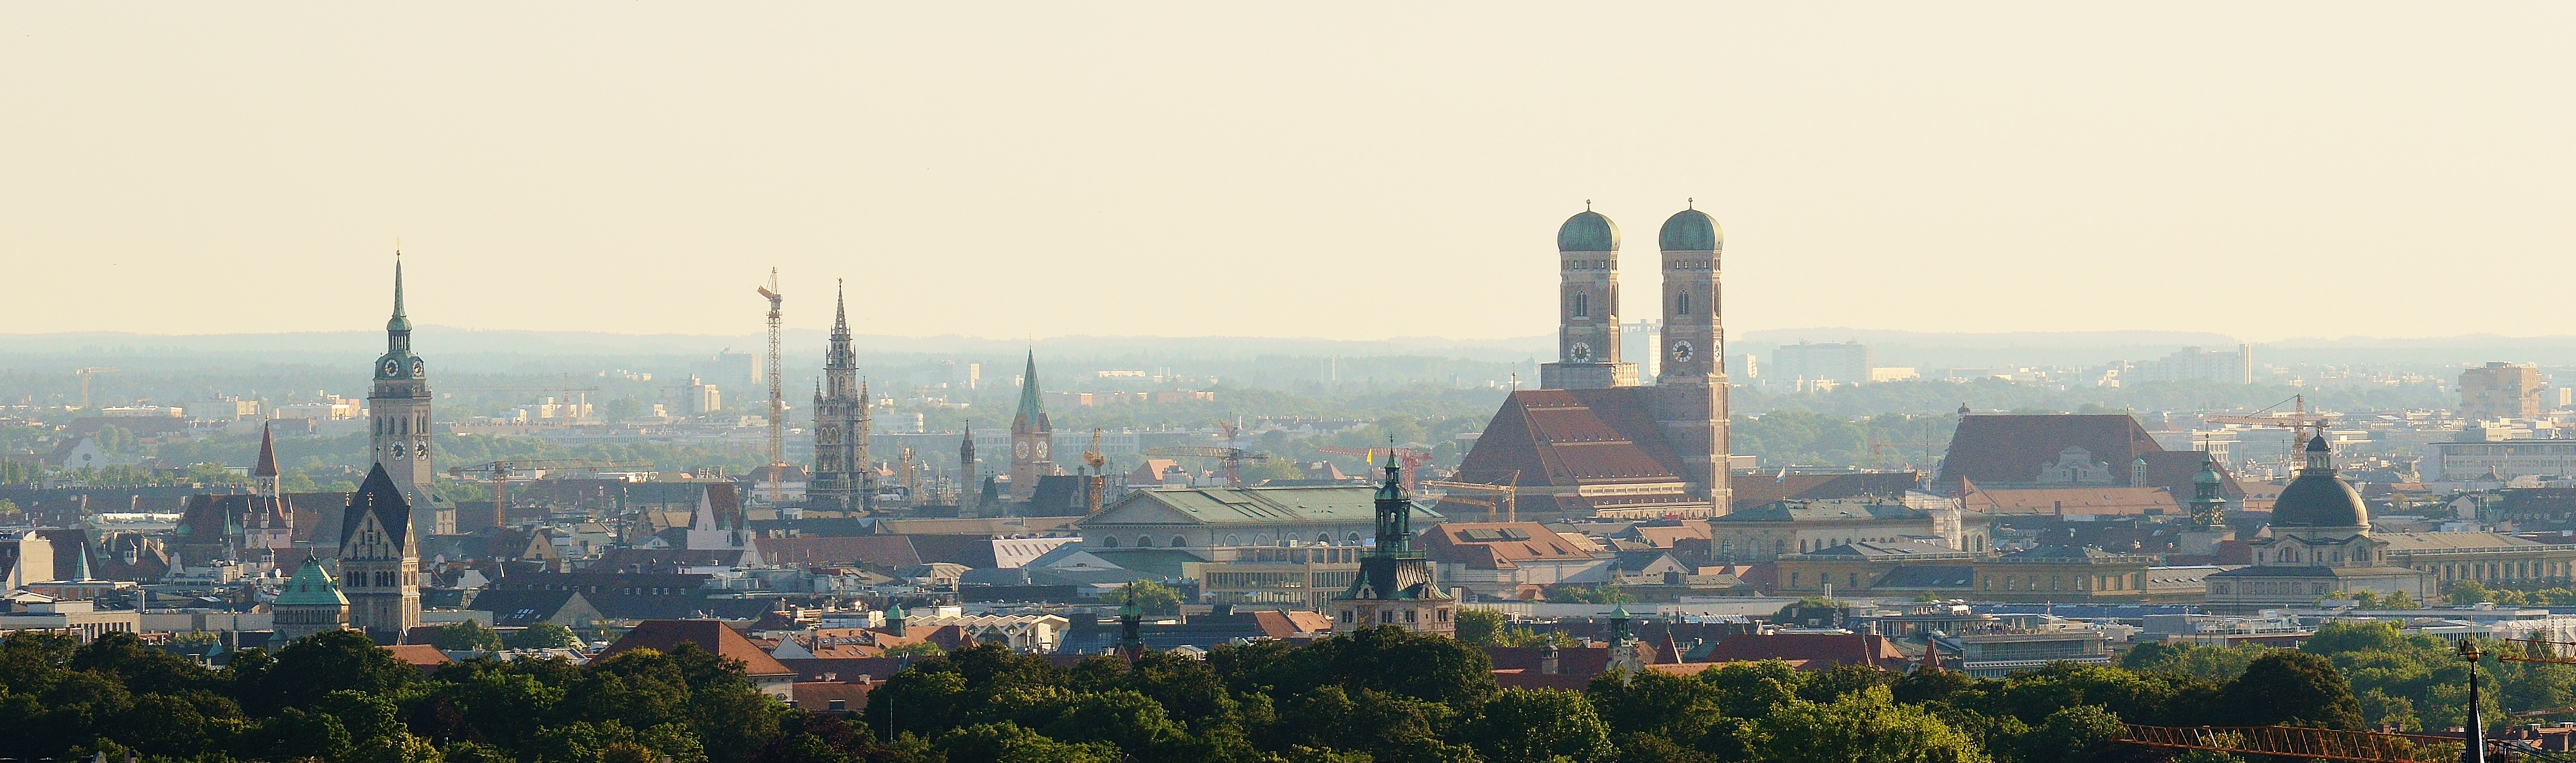
horizon, skyline, photography, building, city, skyscraper, cityscape, panorama, downtown, dusk, tower, landmark, church, towers, spire, bavaria, munich, frauenkirche, metropolis, state capital, geographical feature, atmospheric phenomenon, human settlement